Jim Stafford

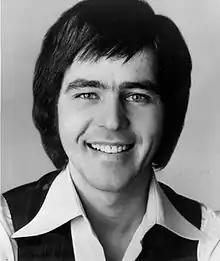
Stafford in 1975

James Wayne Stafford (born January 16, 1944) is an American singer, songwriter, musician, and comedian. While prominent in the 1970s for his recordings "Spiders & Snakes", "Swamp Witch", "Under the Scotsman's Kilt", "My Girl Bill", and "Wildwood Weed", Stafford headlined at his own theater in Branson, Missouri, from 1990 to 2020. Stafford is self-taught on guitar, fiddle, piano, banjo, organ, and harmonica.